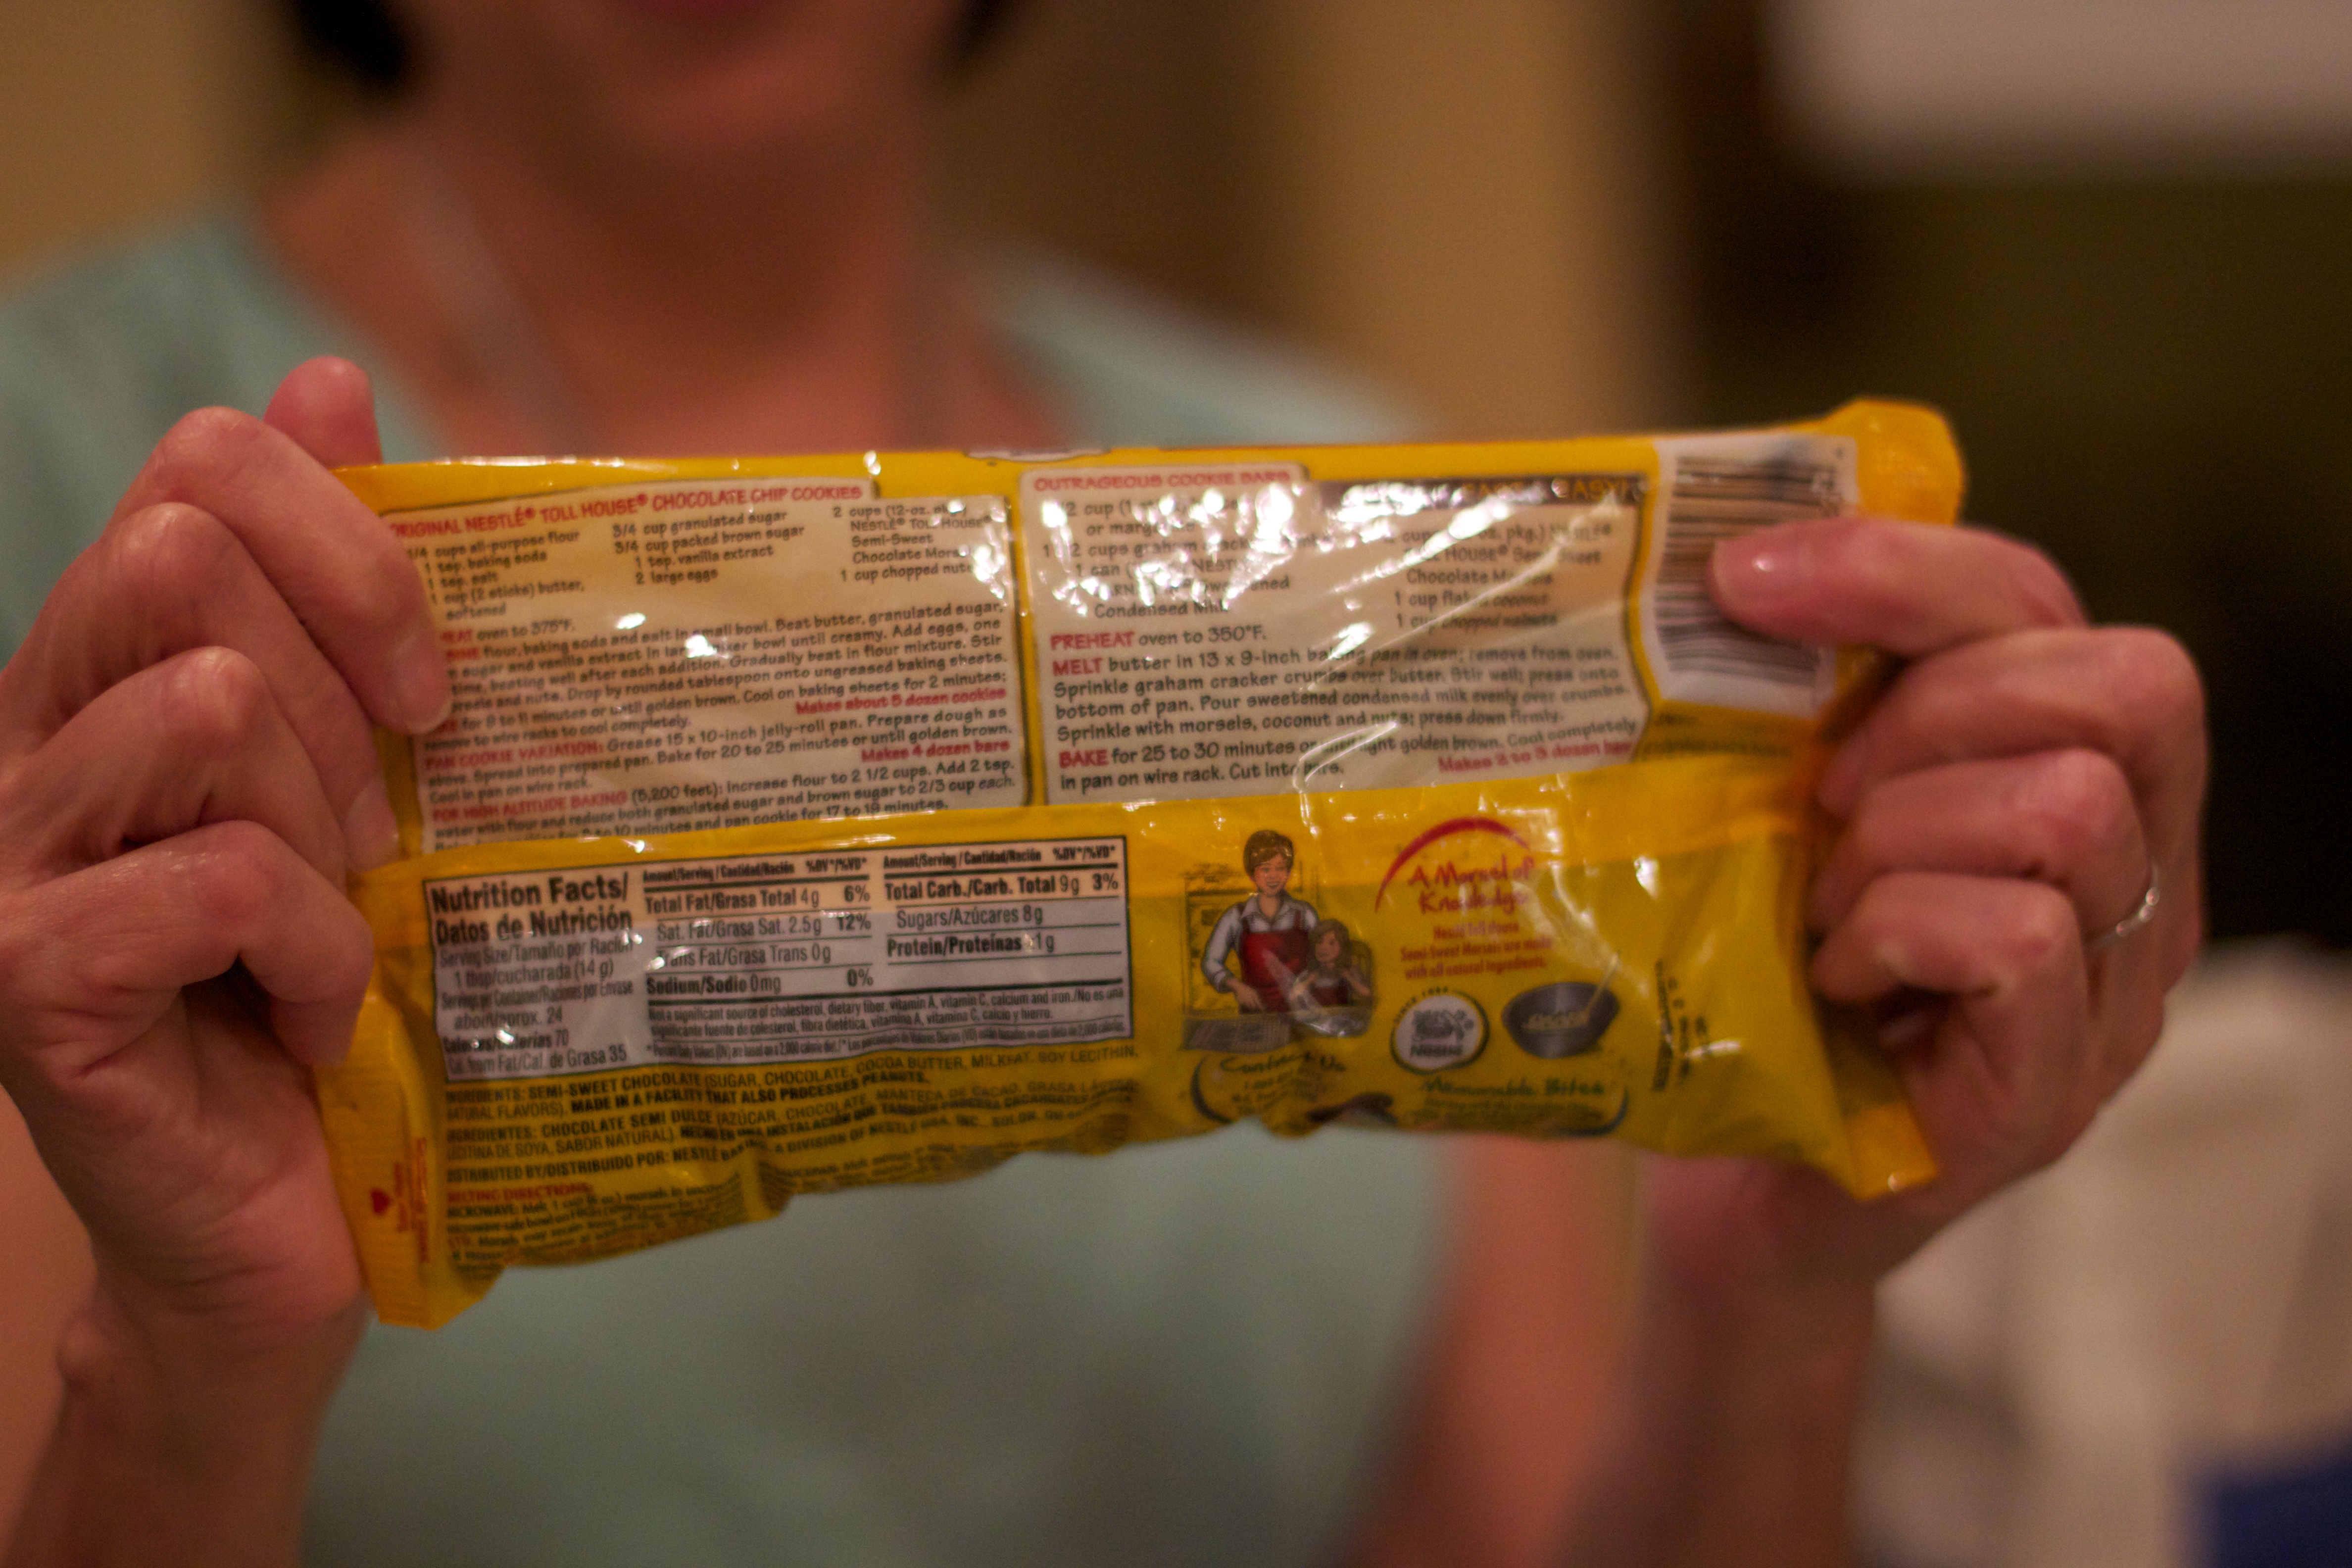
food, cash, cookielove, odyssey, junk food, sense